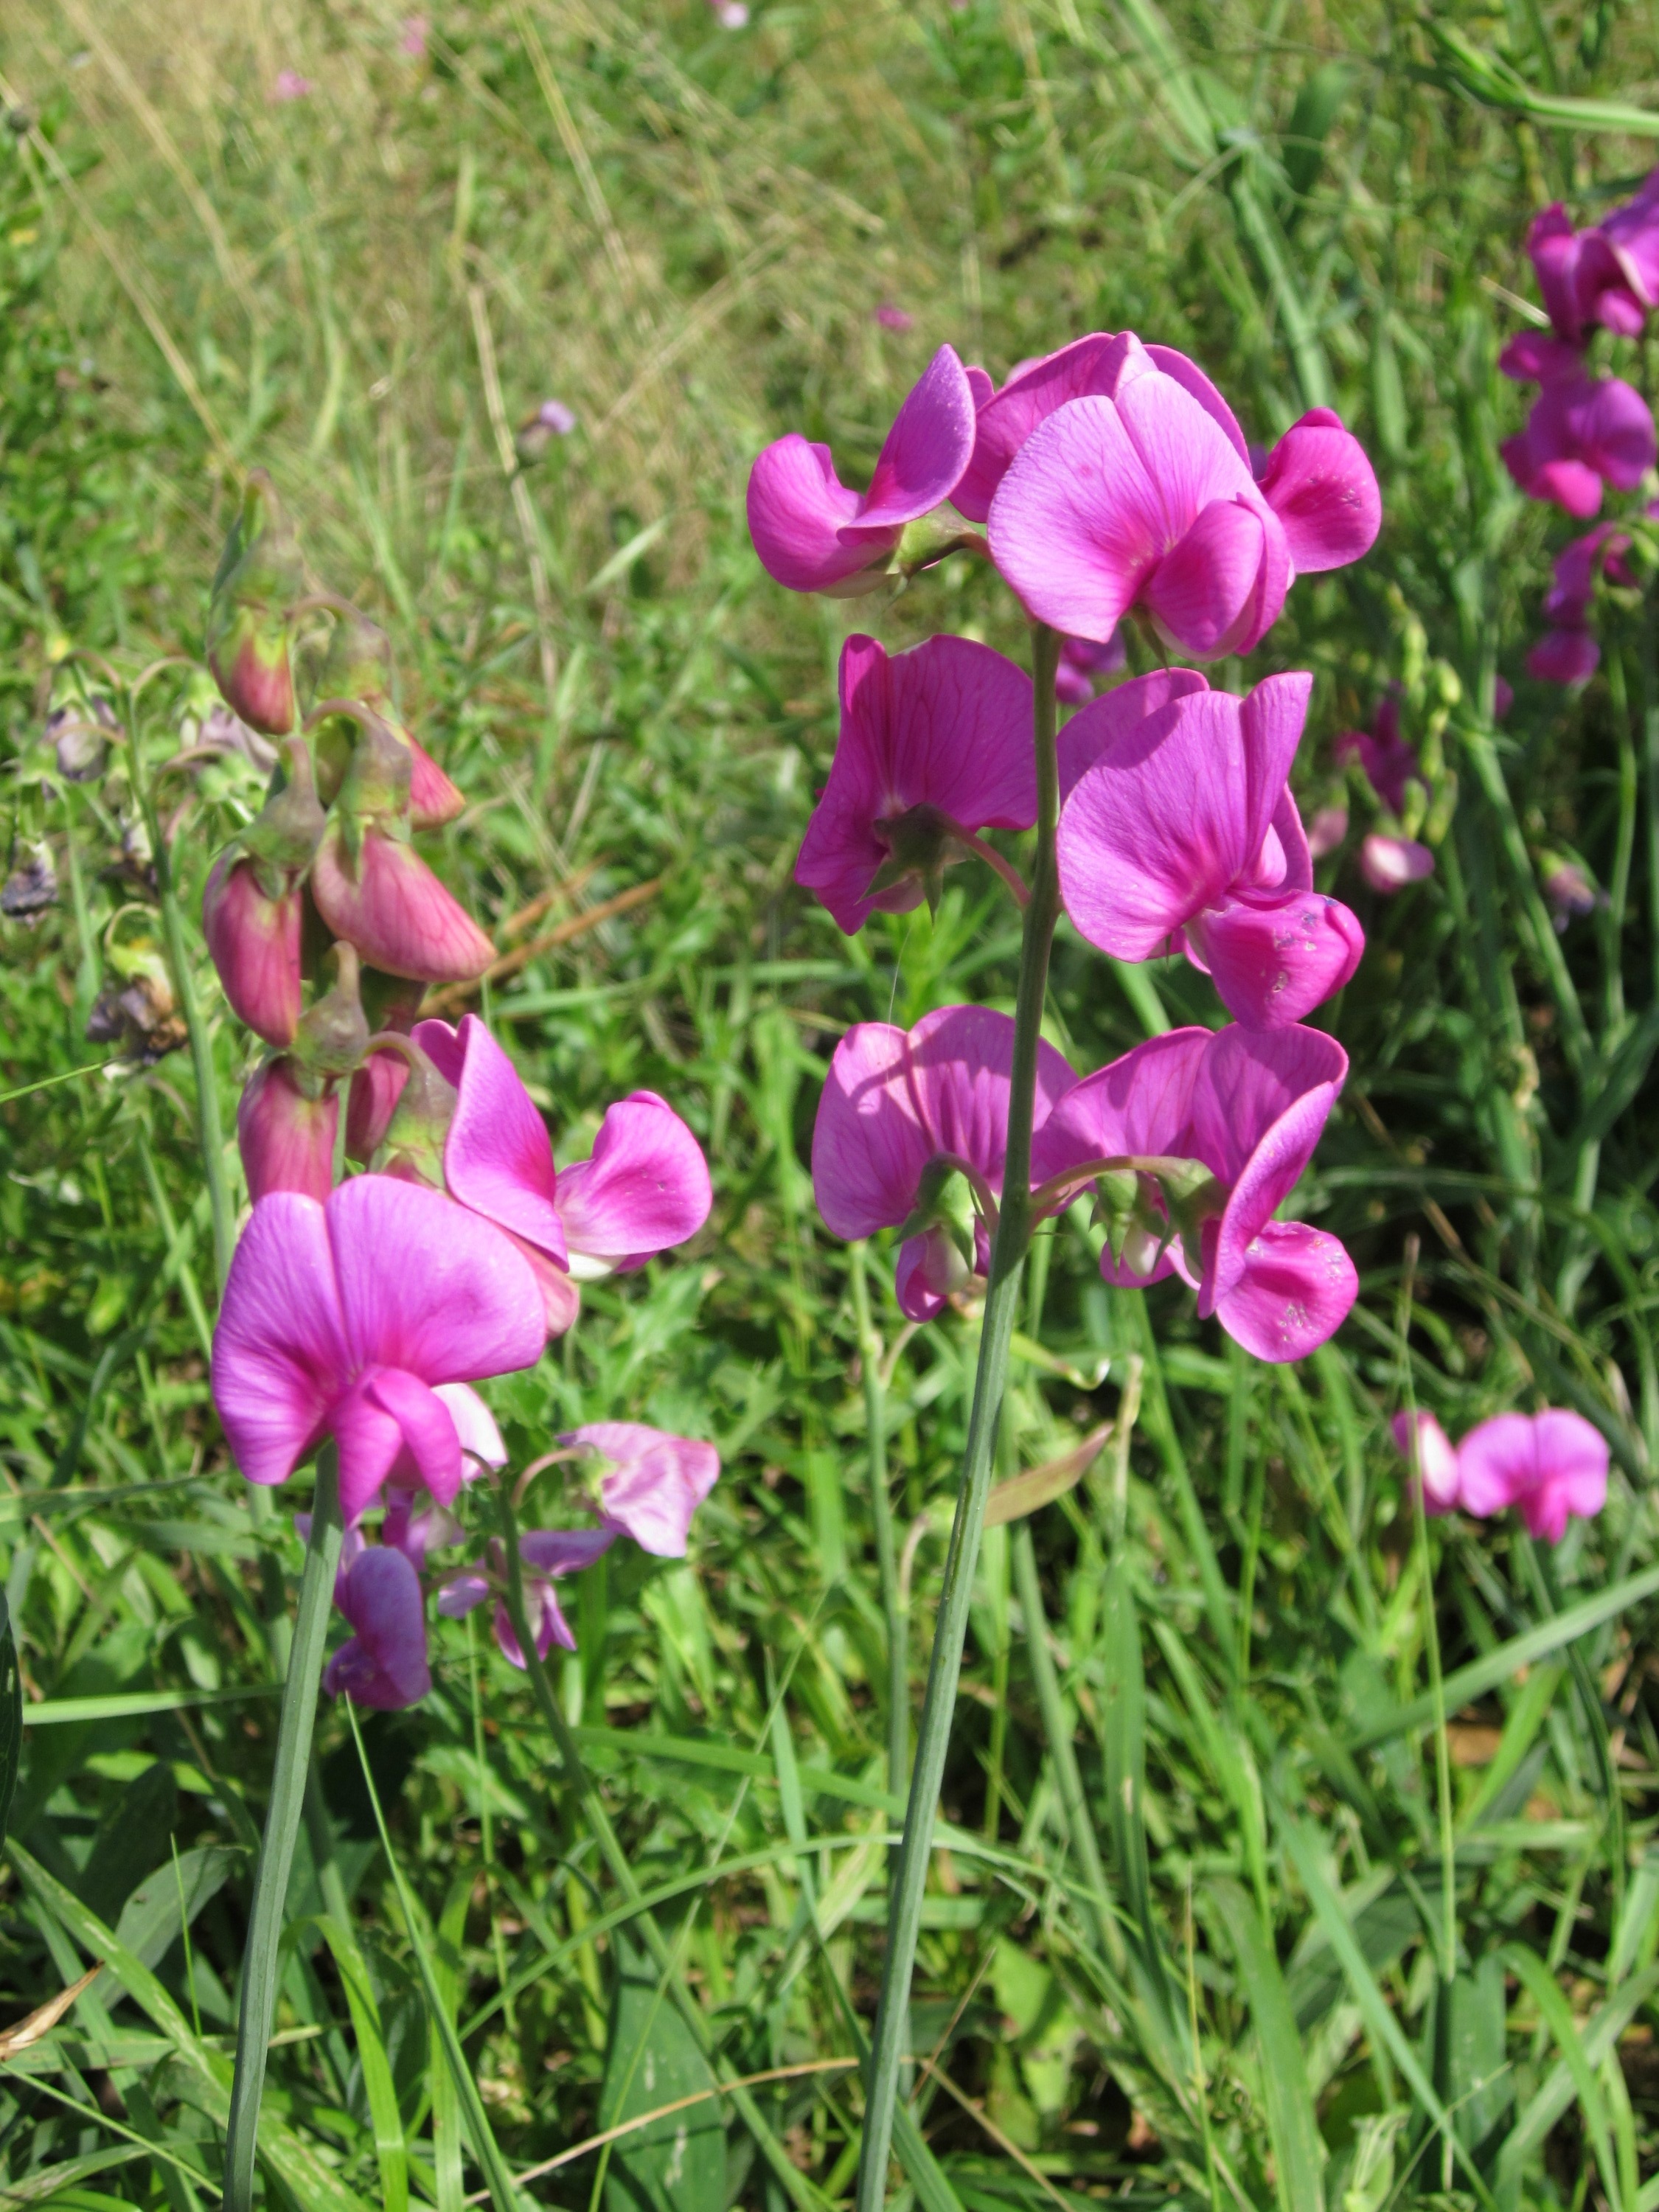
blossom, plant, meadow, flower, botany, blooming, pink, flora, wildflower, species, flowering plant, lathyrus tuberosus, land plant, everlasting sweet pea